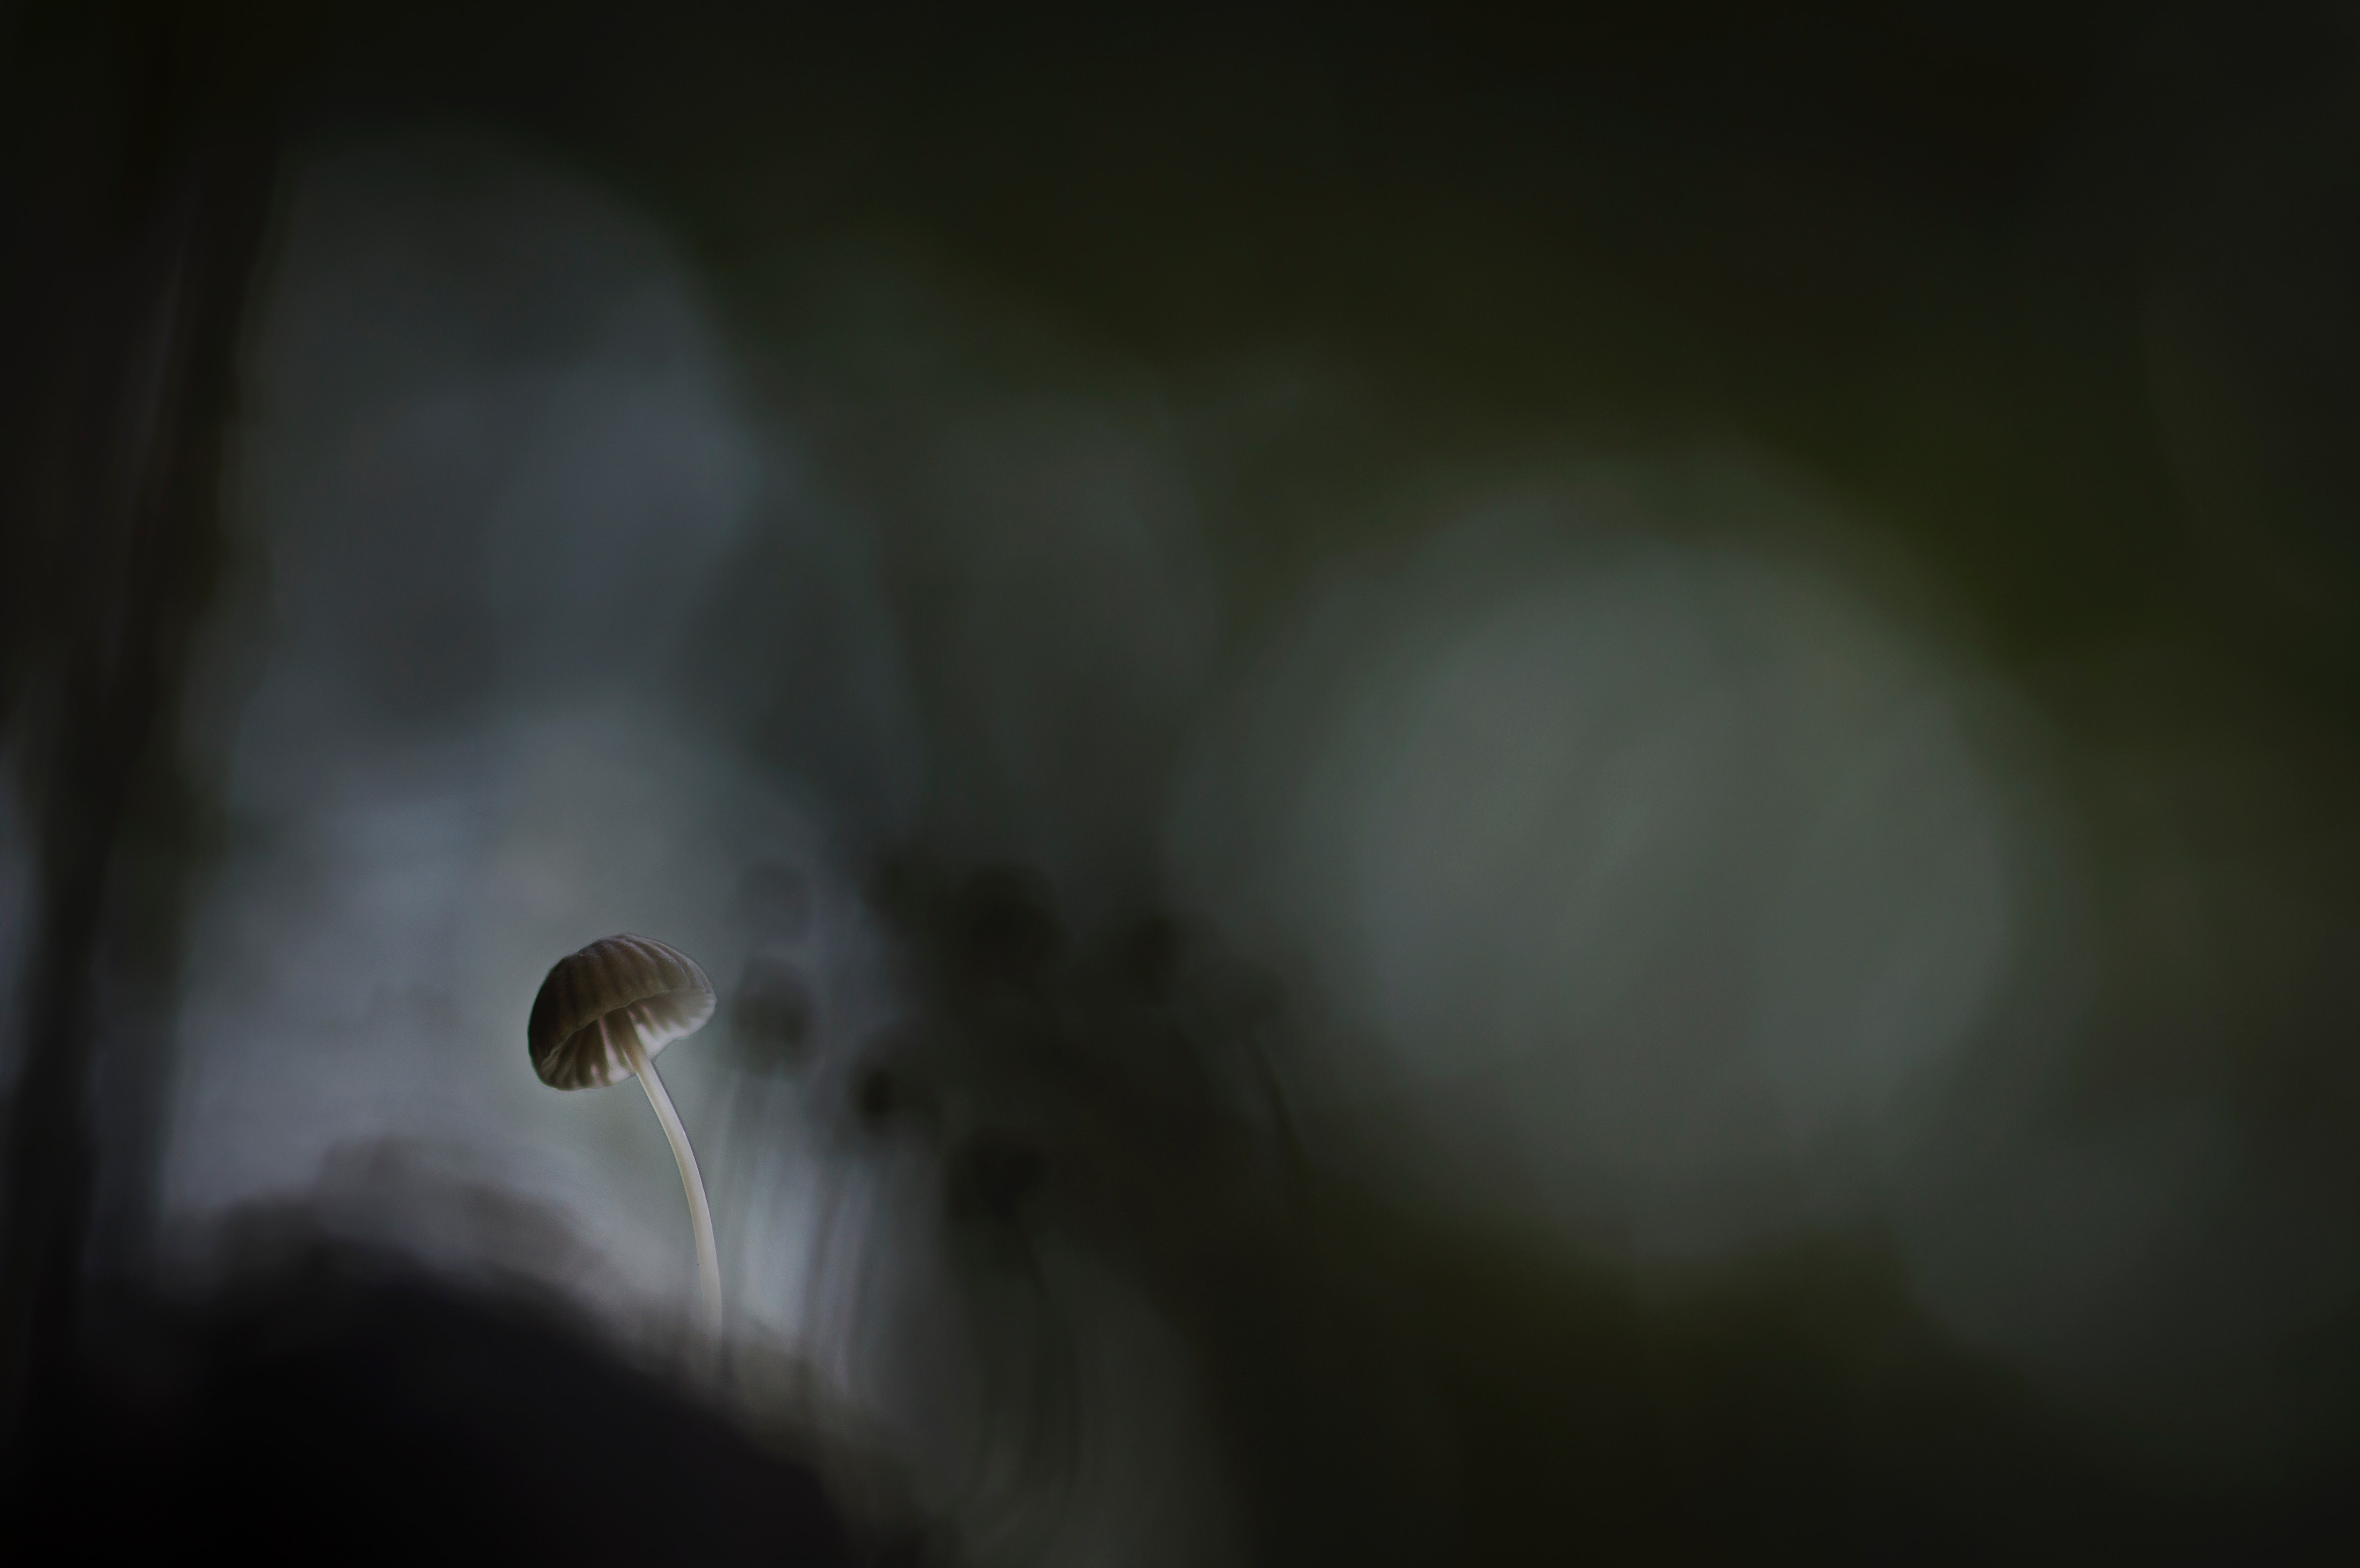
darkness, atmospheric phenomenon, sky, atmosphere, night, space, photography, plant, black and white, macro photography